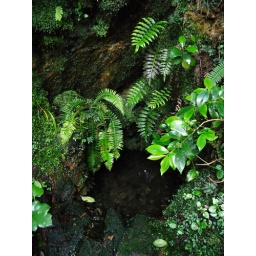
A fresh mountain spring at a shrine in the forest near Ohara.